Family of Medium Tactical Vehicles

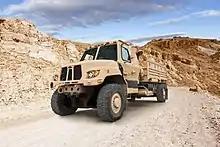
Oshkosh will build A2 FMTVs.

In May 2017, Oshkosh submitted a proposal in response to the RfP for the Family of Medium Tactical Vehicles (FMTV) A2 production effort. At this point, the U.S. Army anticipated a contract award announcement in the second quarter of fiscal year 2018 and stated that the next generation FMTV A2 would comprise 16 models and three trailers.